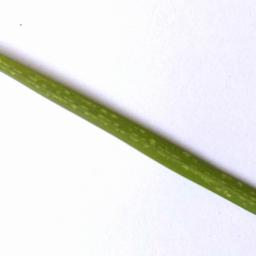
Label: Rice___Healthy